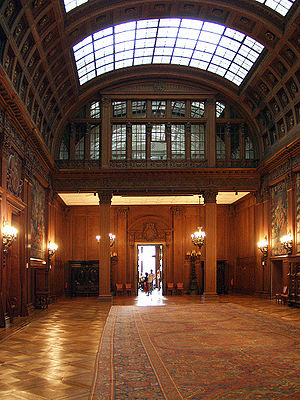
Essen / Seværdigheder i Essen
Første etage i Villa Hügel
Essen er en by i Nordrhein-Westfalen i Tyskland. Den ligger ved bredden af Ruhr-floden og har 583.084 indbyggere.